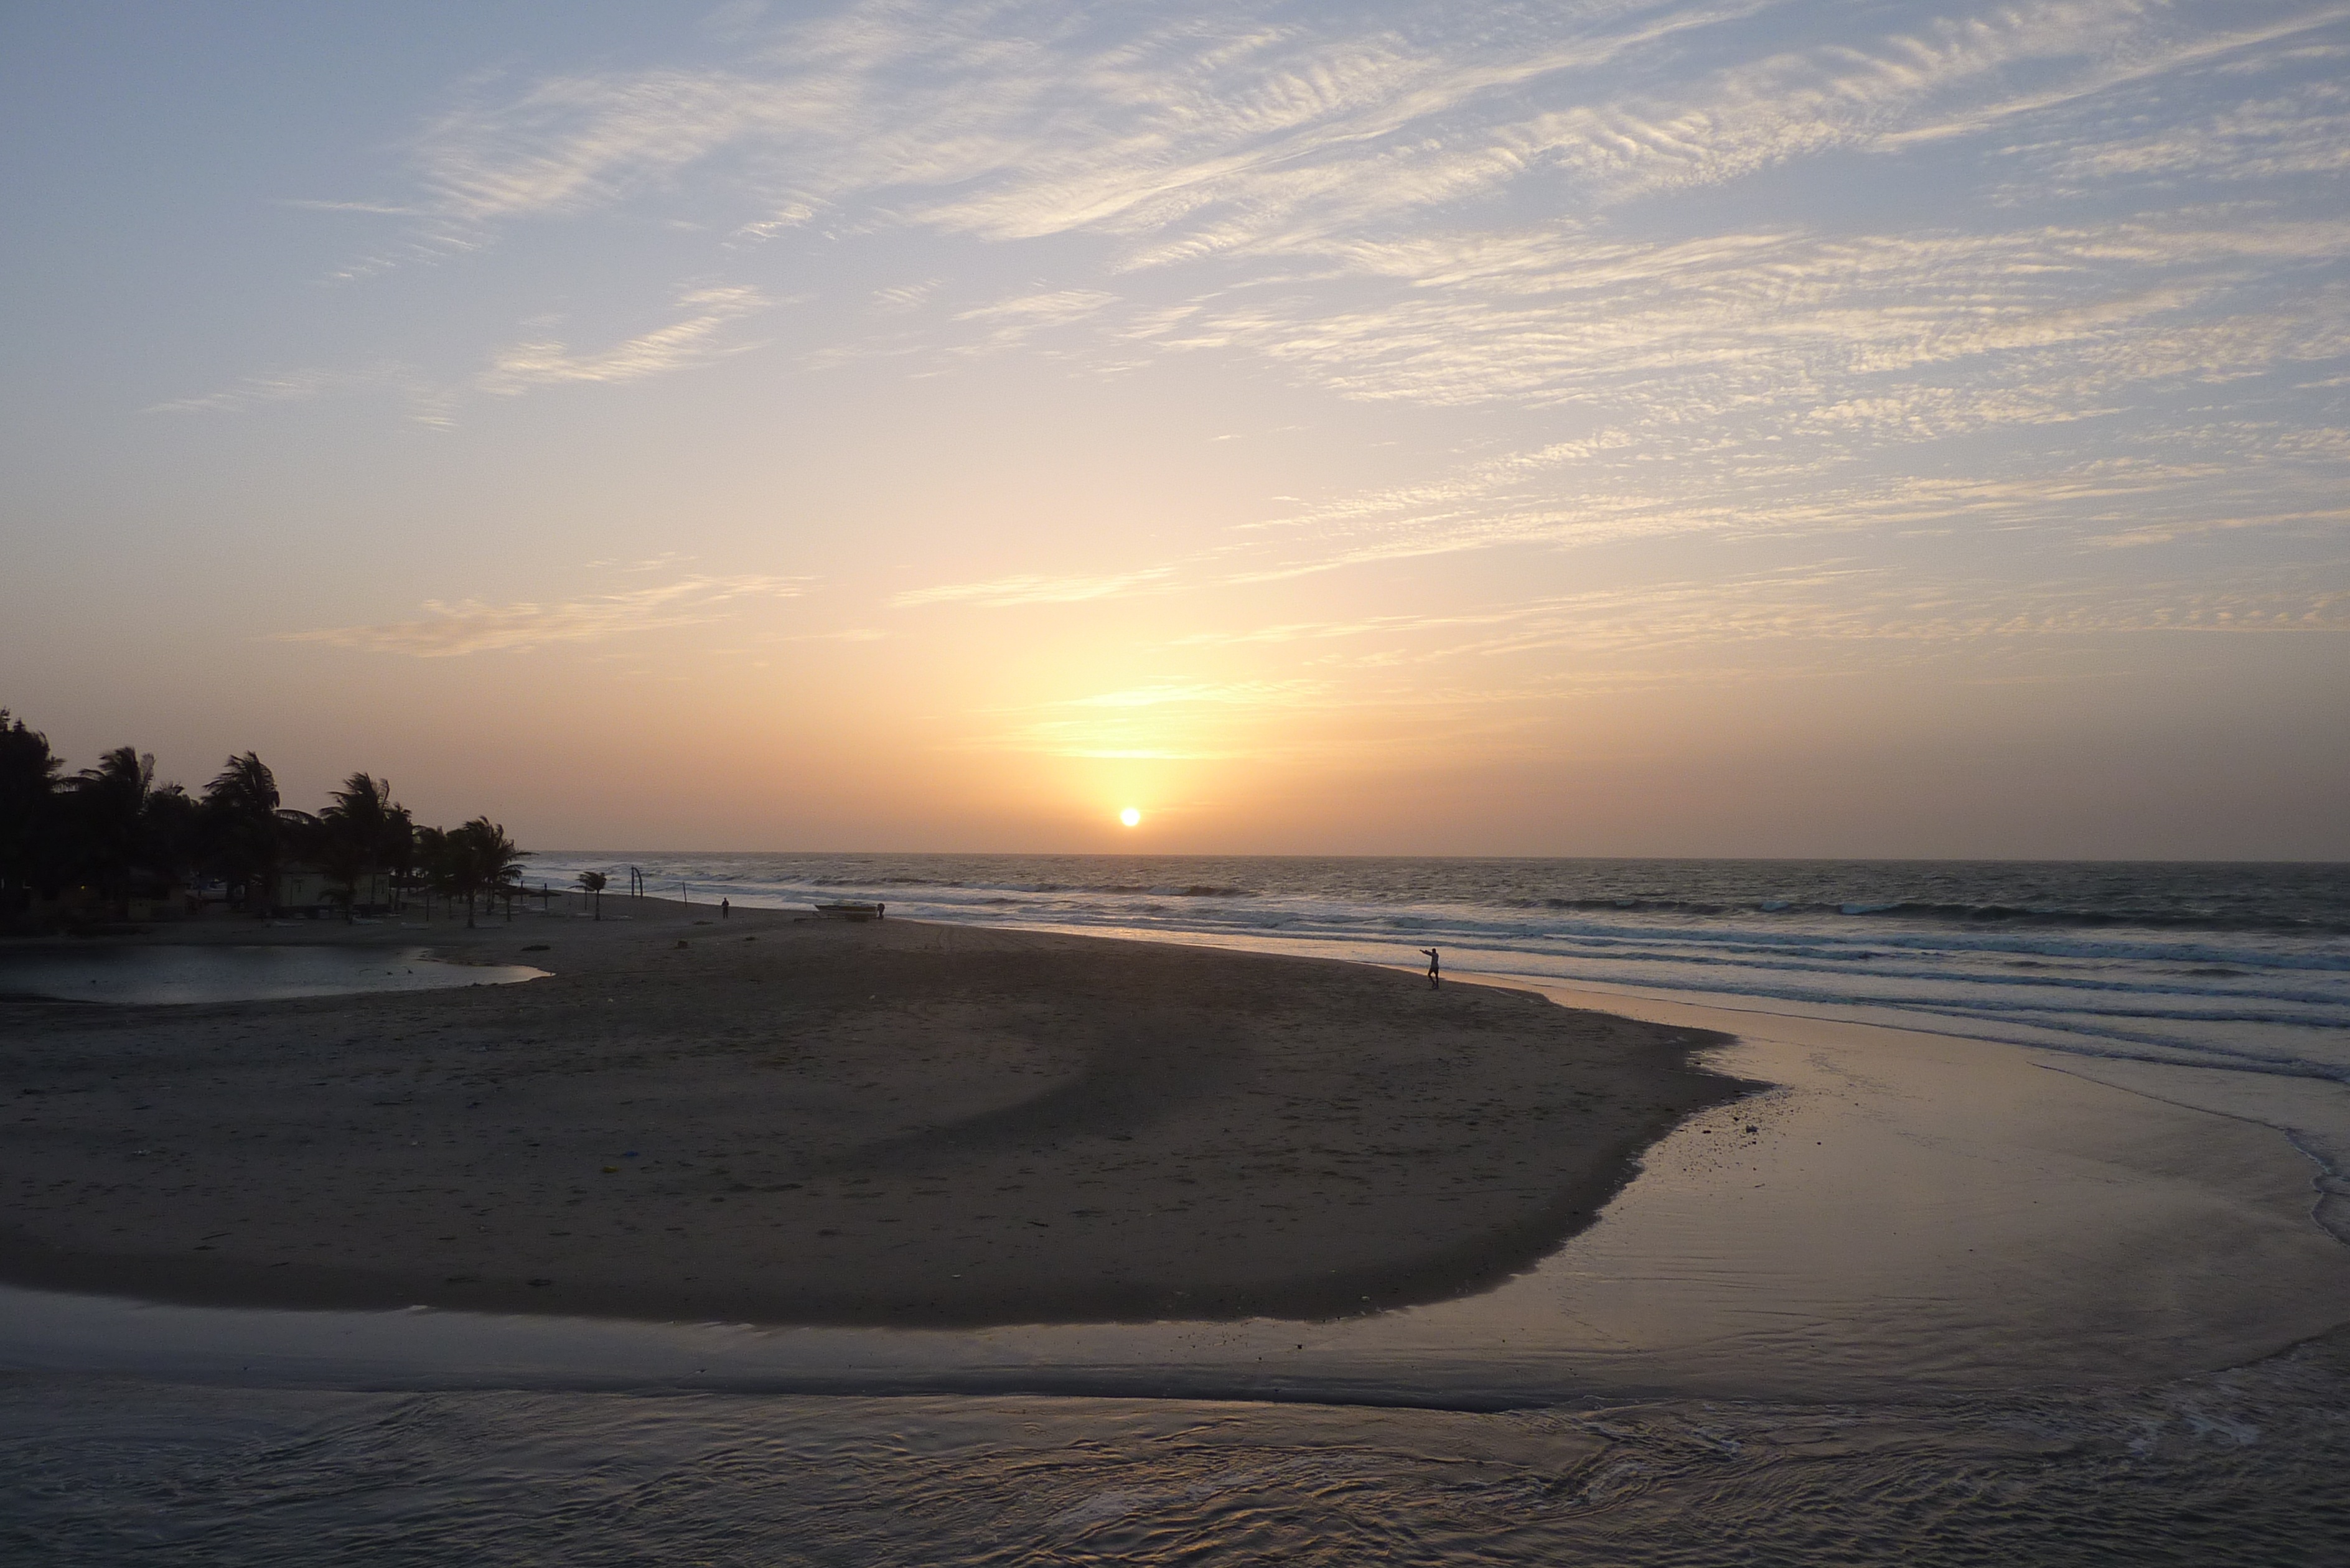
beach, sea, coast, sand, ocean, horizon, cloud, sun, sunrise, sunset, sunlight, morning, shore, wave, dawn, dusk, evening, bay, body of water, habitat, cape, mudflat, wind wave